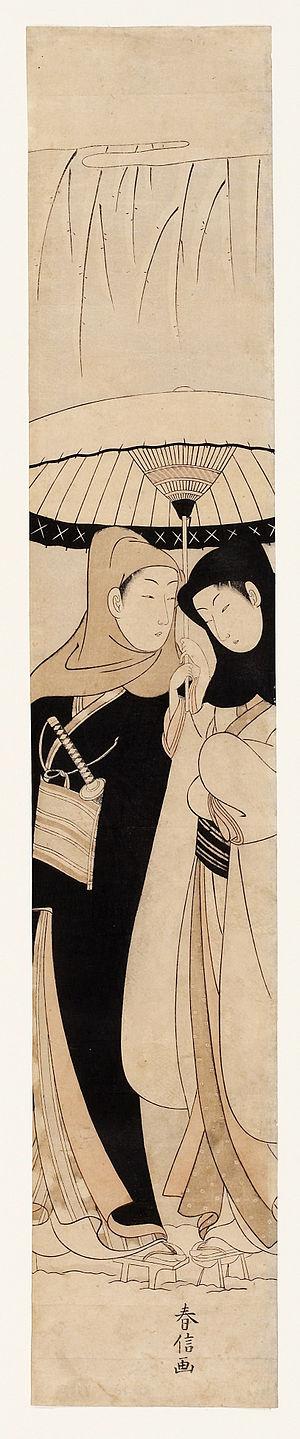
Un couple sous une ombrelle (aigasa). 70.5 x 12.7 cm. (72,4 x 12,5 cm), pigments. Don de James A. Michener, 1991. Honolulu Museum of Art (20031)
Suzuki Harunobu est un artiste d'estampes japonaises, un des plus célèbres créateurs d'estampes ukiyo-e en couleurs.